Golden Horseshoe

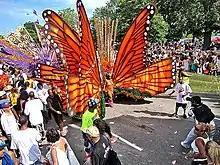
Toronto Caribbean Carnival, also known as Caribana, is an annual cultural festival held in the City of Toronto.

The CN Tower in downtown Toronto is among the most internationally notable attractions in the Golden Horseshoe. Other major attractions in downtown Toronto include the Royal Ontario Museum, the Art Gallery of Ontario, Ripley's Aquarium, and the Hockey Hall of Fame.